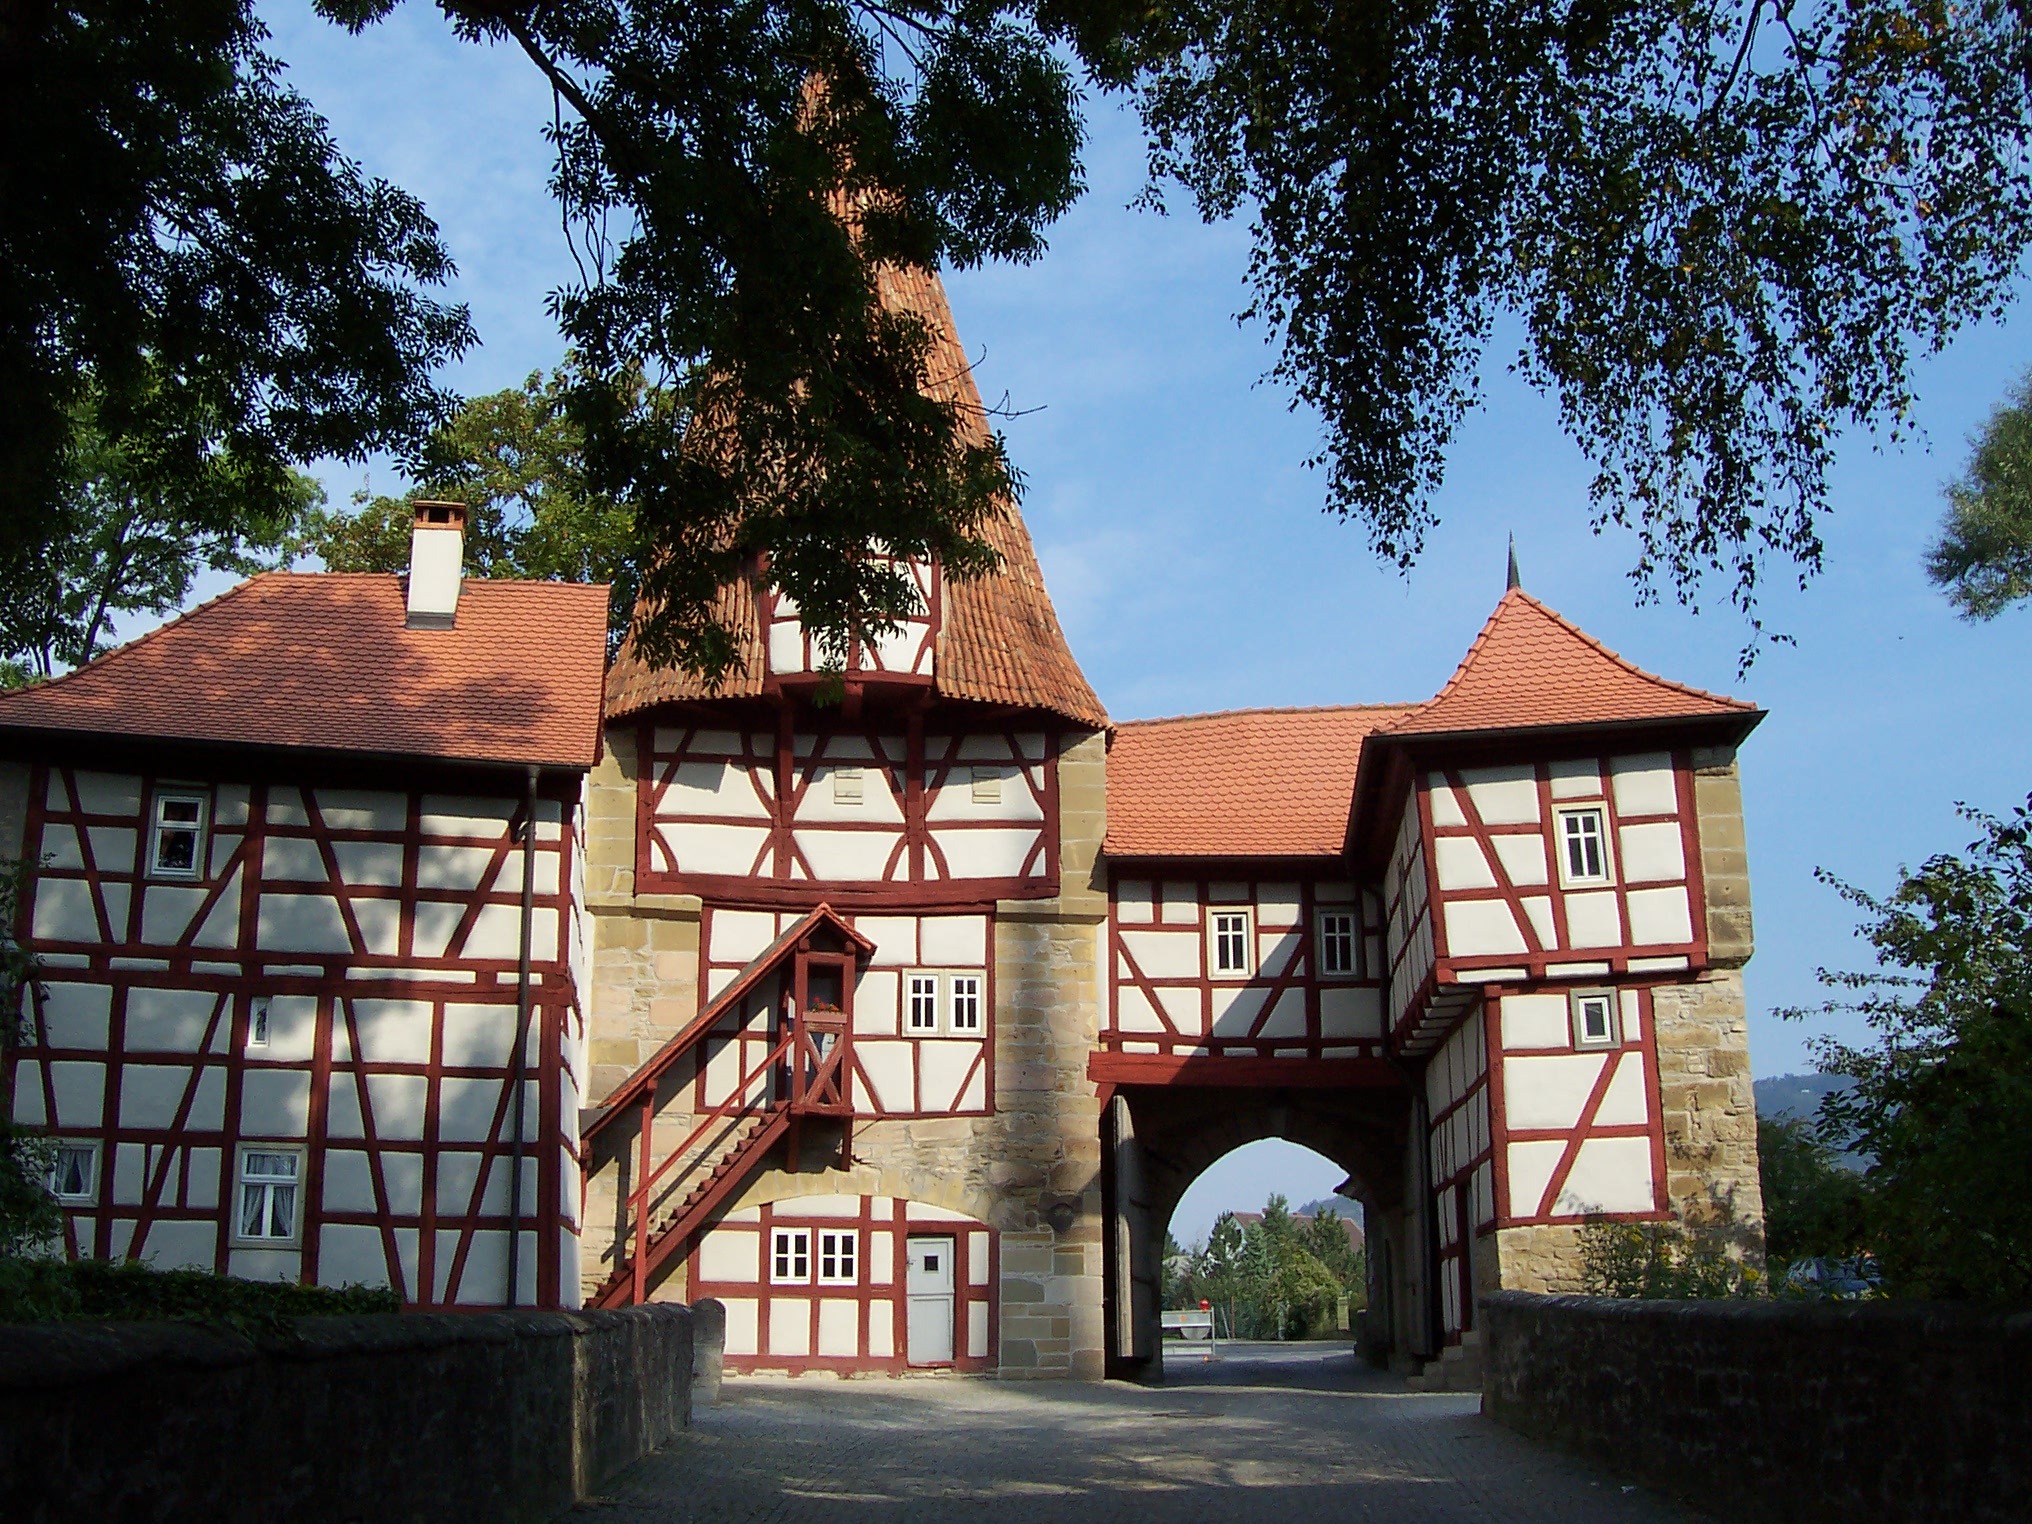
architecture, house, building, home, cottage, estate, neighbourhood, iphofen, franconian wine country, r delseer gate